Bhitarkanika Mangroves

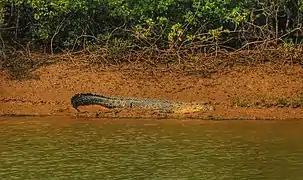
A saltwater crocodile in Bhitarkanika Mangroves

About 62 mangrove species occur in the Bhitarkanika Mangroves, including "Avicenna", "Bruguiera", "Heritiera" and "Rhizophora". Reptiles present in the mangroves include saltwater crocodile, king cobra, Indian python and water monitor. Between August 2004 and December 2006, 263 bird species were recorded, encompassing 147 resident and 99 migrant species. A heronry encloses about , where 11,287 nests were counted in 2006.